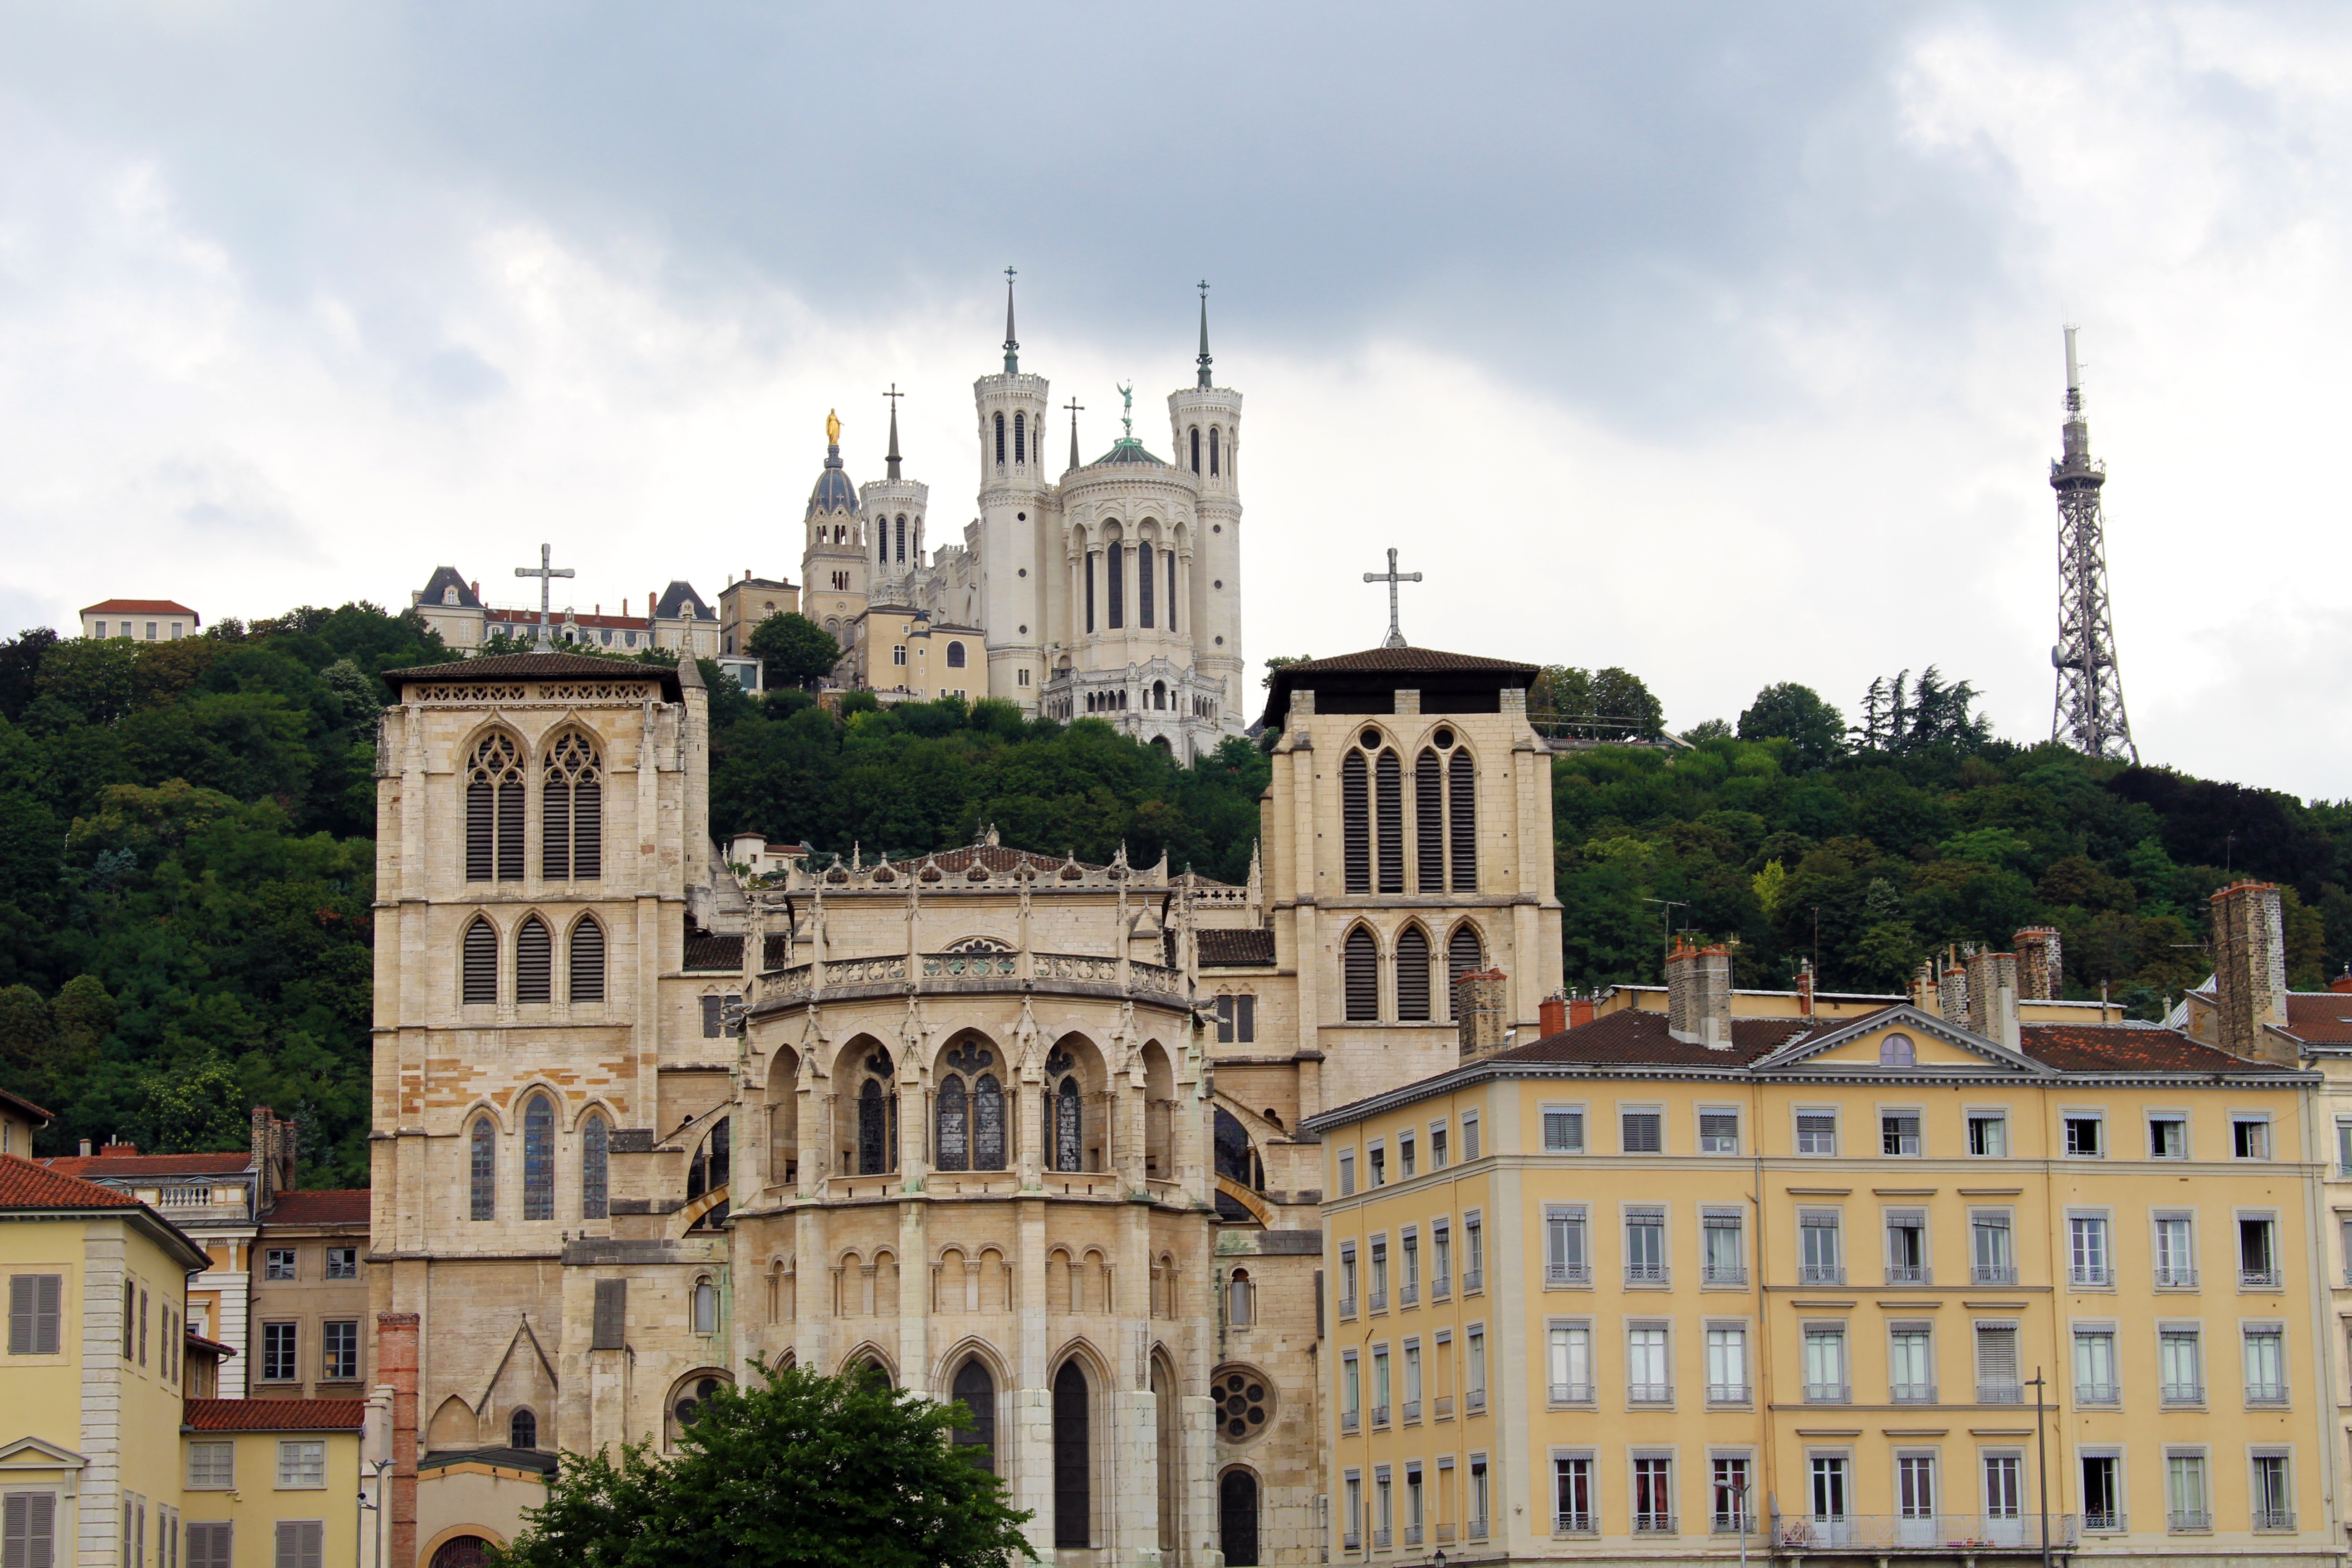
architecture, sky, view, building, chateau, palace, city, france, plaza, landmark, facade, church, cathedral, christian, old town, catholic, art, clouds, town square, basilica, estate, historically, lyon, cloudiness, tours, stately home, historic site